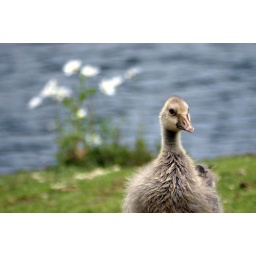
There's a small lake in my home town where I shot this nice portrait